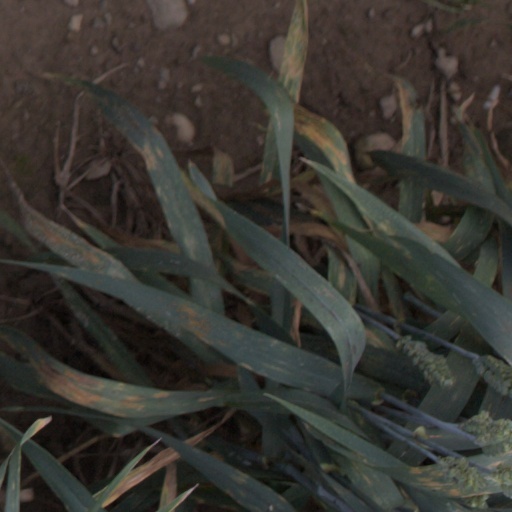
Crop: wheat